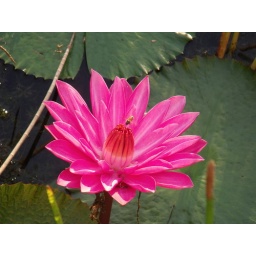
bee flying over water lily